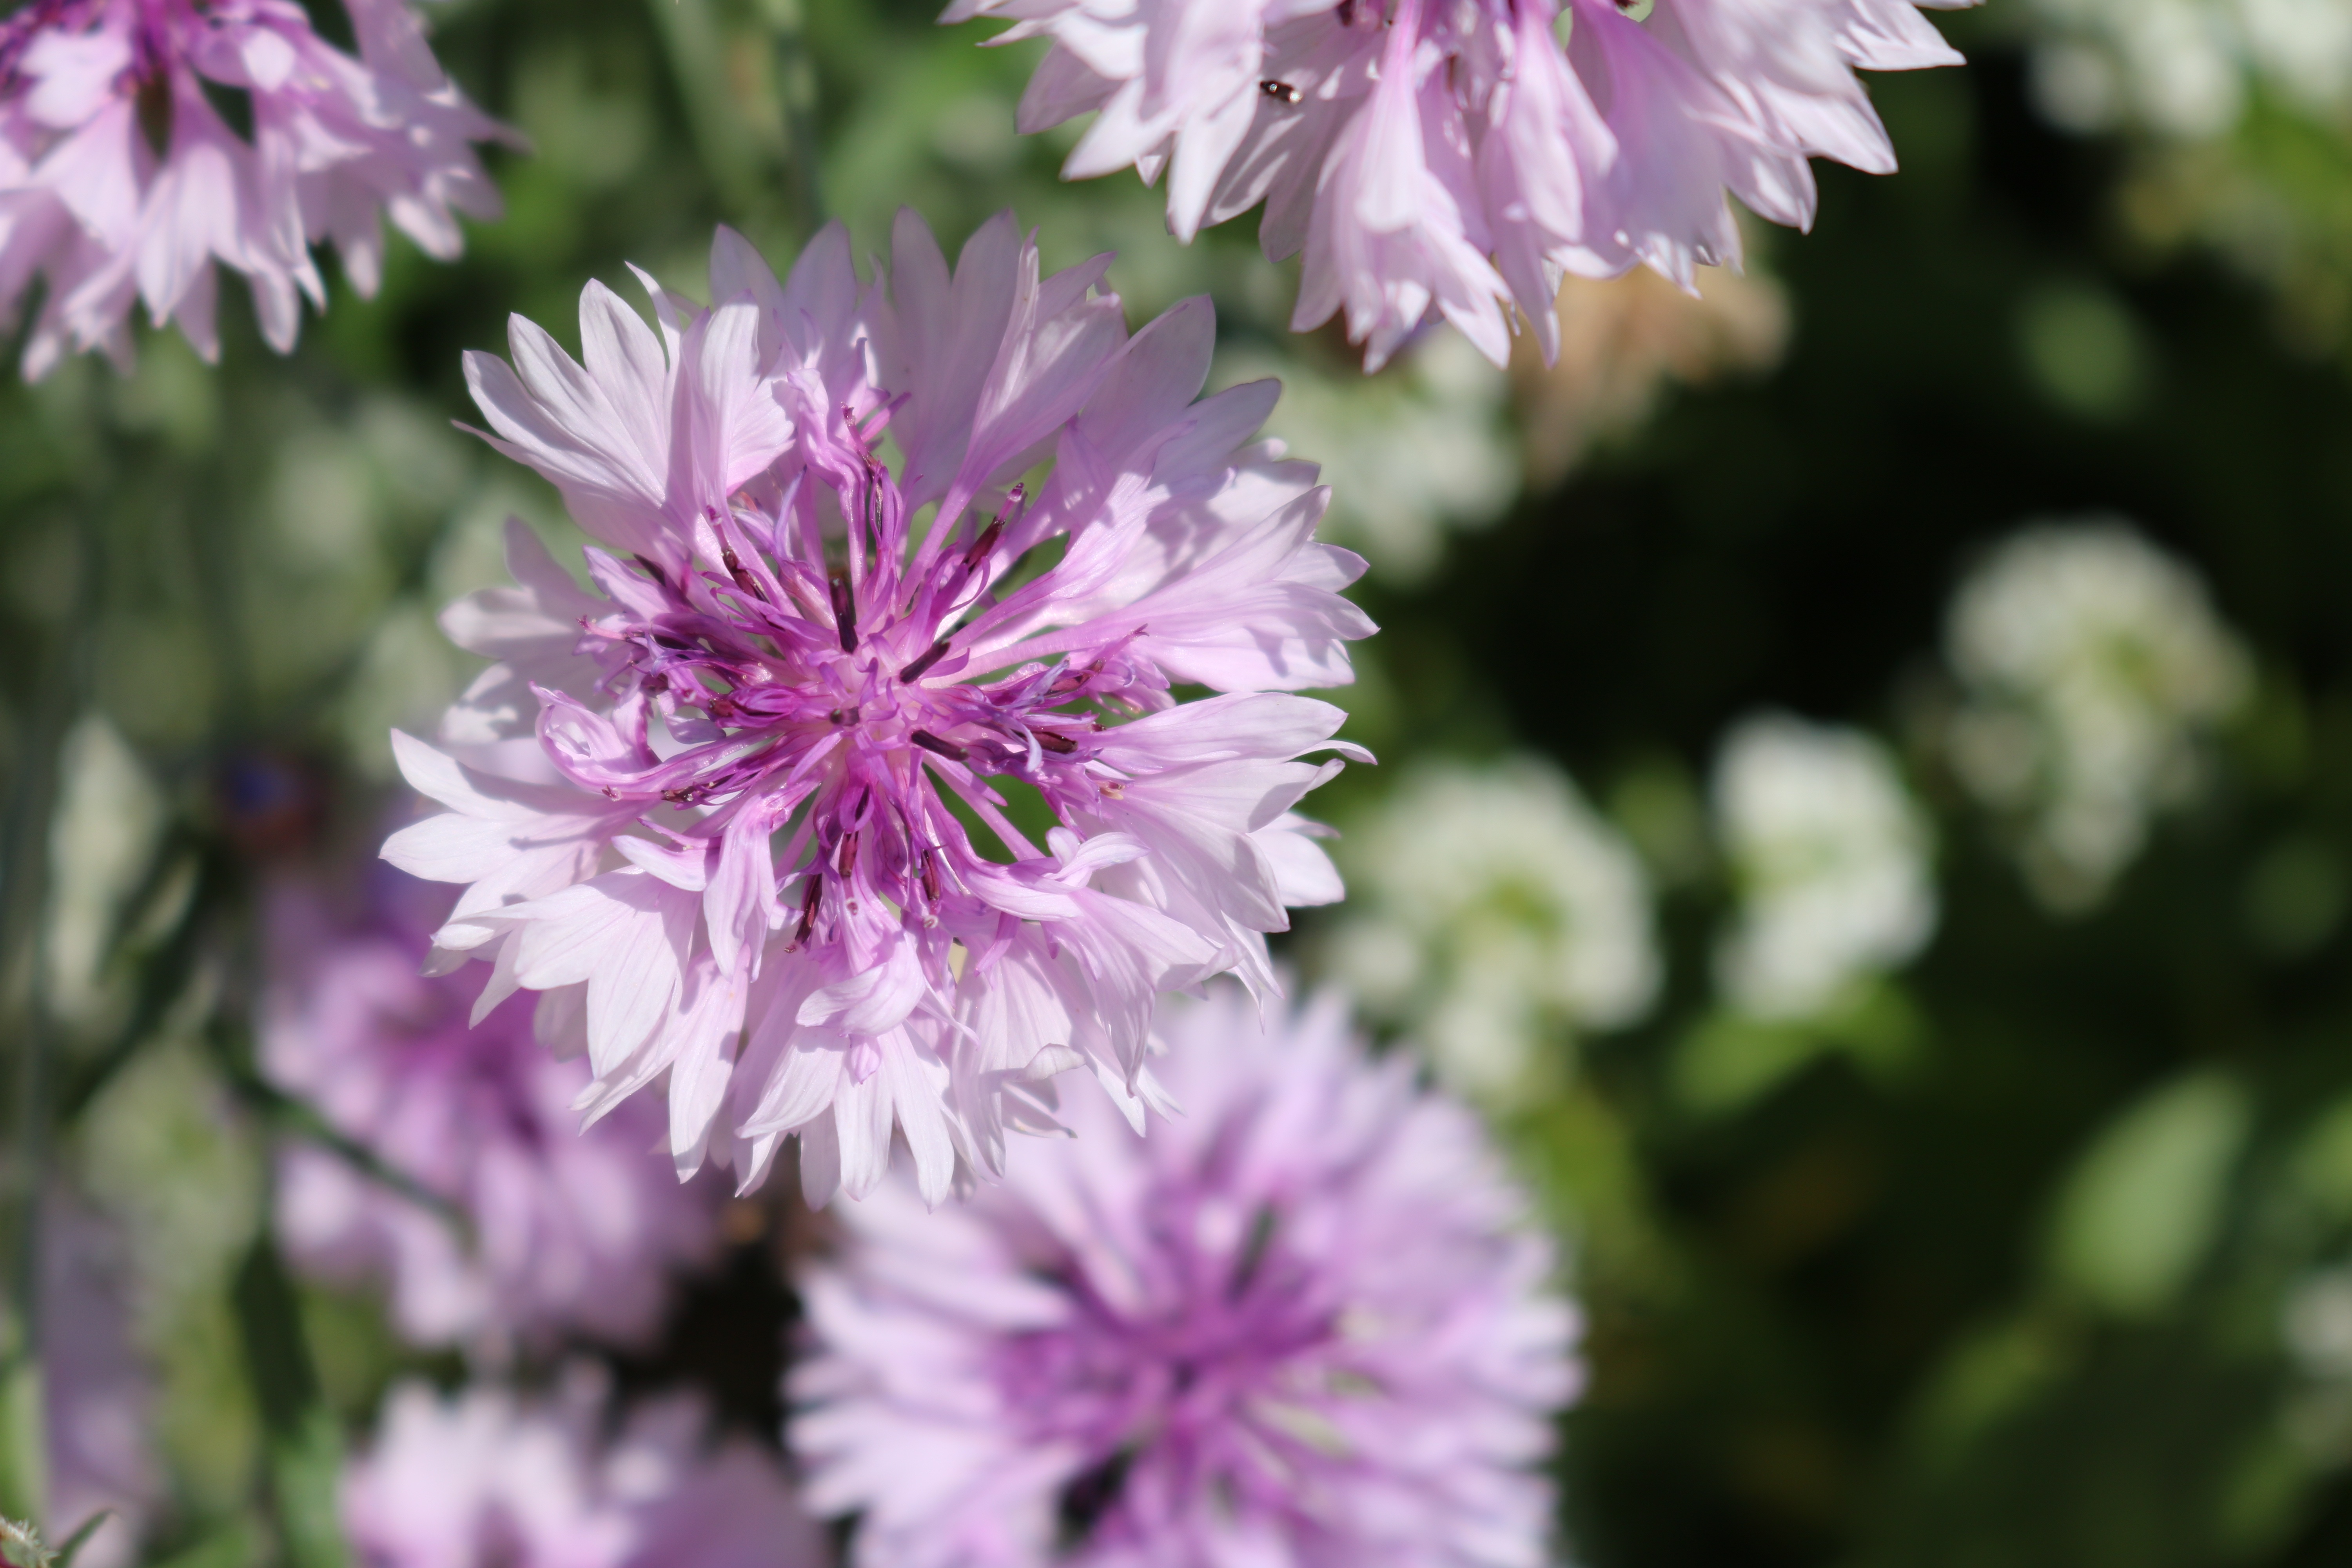
nature, blossom, plant, white, flower, petal, herb, produce, botany, garden, flora, wildflower, flowers, violet, aster, dianthus, macro photography, flowering plant, daisy family, land plant, pink family